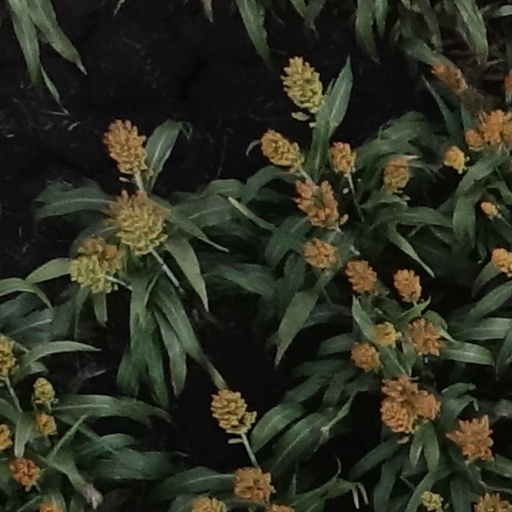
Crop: sorghum